Egg Fu

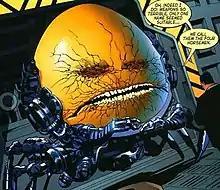
Chang Tzu from "52" #25, art by Joe Bennett.

Following the events of "Infinite Crisis", a new version of Egg Fu appears: Chang Tzu, an agent of Apokolips. In "52", Chang and Bruno Mannheim kidnap many scientists and forcibly recruit them into Chang's "Science Squad" based on Oolong Island. Chang has a large, egg-shaped body with facial features and cracked skin, mounted in a spider-legged chair for mobility. He is equipped with small prosthetic hands and hidden weapons.